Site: brandenburg
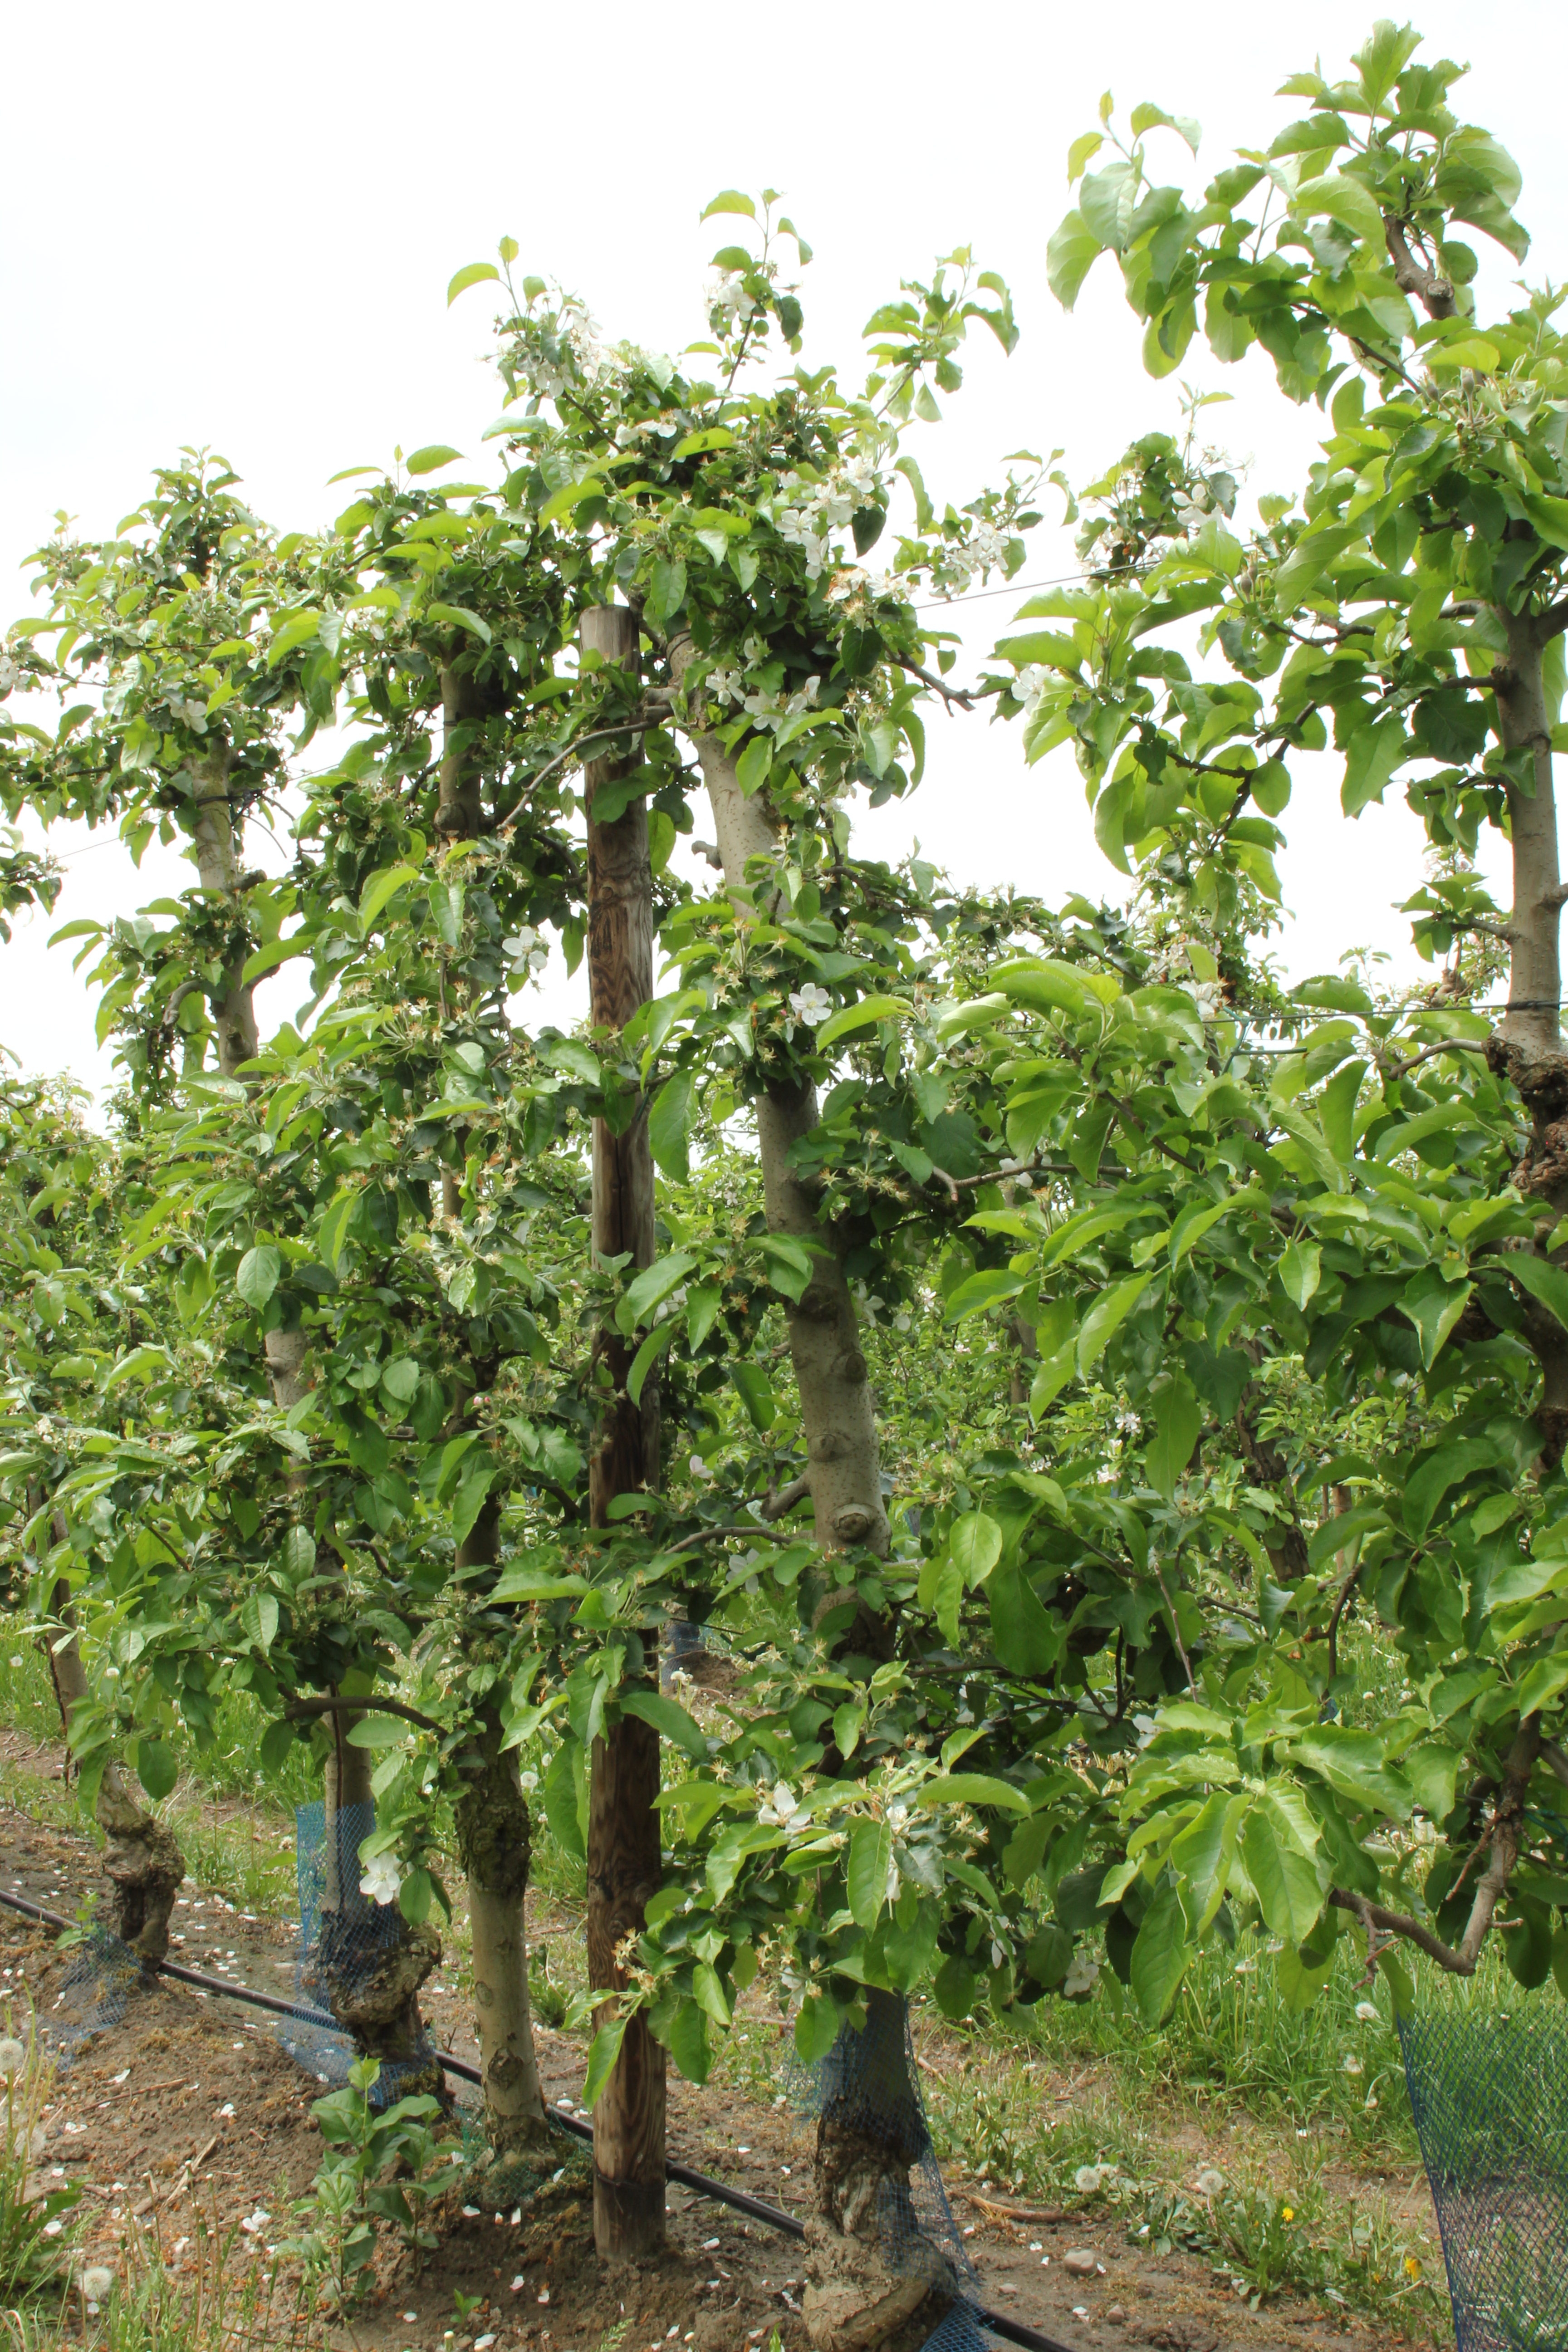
Growth stage (BBCH 67): Flowering